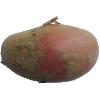
Label: Potato Red 1